You Got to Move

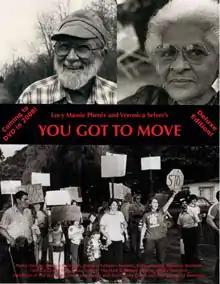

You Got to Move is a 1985 documentary by Lucy Massie Phenix and Veronica Selver that follows people from communities in the Southern United States in their various processes of becoming involved in social change. The film's centerpiece is the Highlander Folk School (now known as Highlander Research and Education Center), a now 93 year-old center for education and social action that was somehow involved in each of the lives chronicled in the documentary.